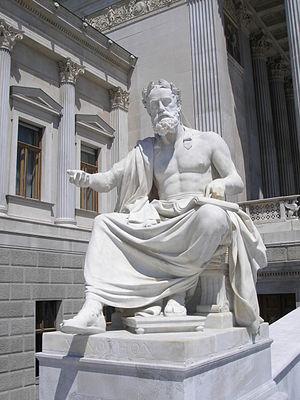
Autriche, Vienne, Image of the Austrian parliament building (Reichsratsgebäude), constructed by Baron Theophil von Hansen in the neo-classic style.